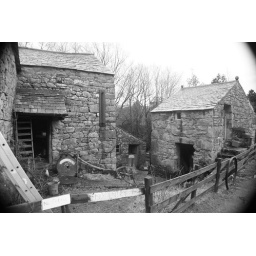
The water mill in boot, Cumbria taken in black and white